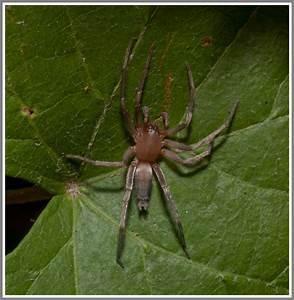
spider